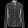
Label: Shirt